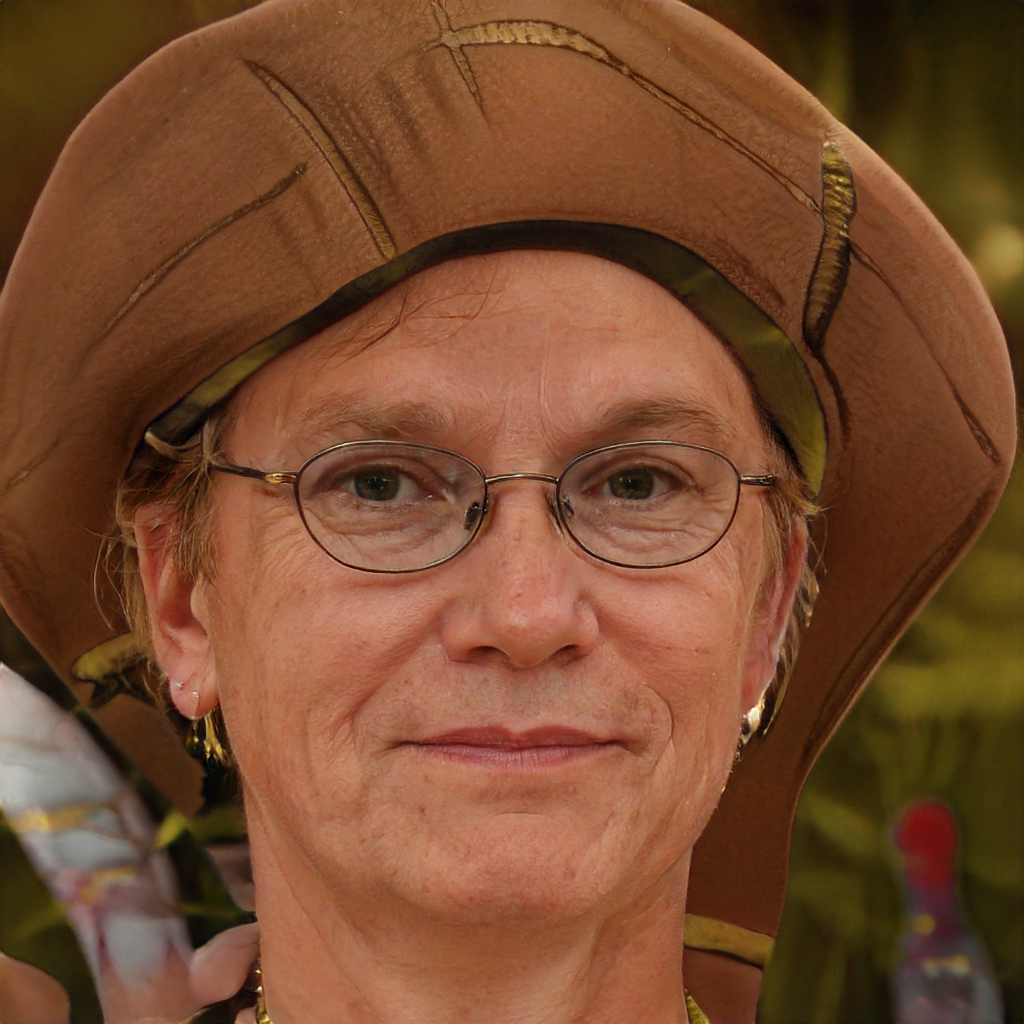
Gender: Female